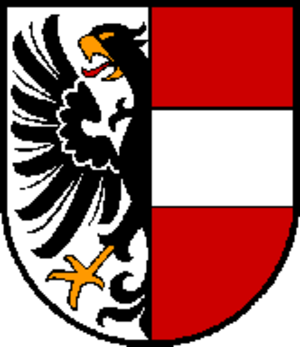
Telfs est une commune autrichienne du district d'Innsbruck-Land dans le Tyrol.